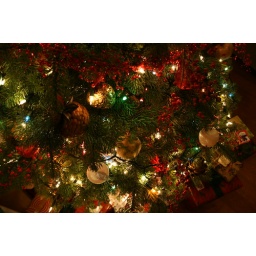
i would love to have an xmas tree in my house all the freakin' time.